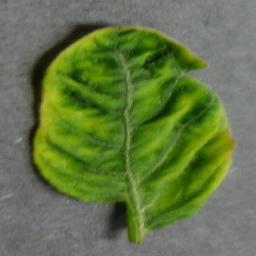
Label: Tomato___Tomato_Yellow_Leaf_Curl_Virus